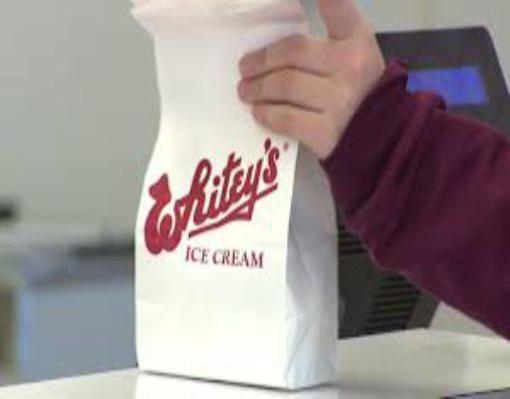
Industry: Food